Warren Leight

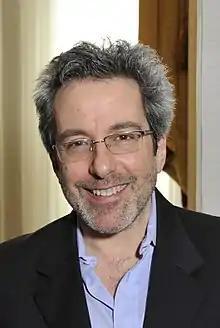
Leight at the 69th Annual Peabody Awards

Warren Donald Leight (born January 17, 1957) is an American playwright, screenwriter, film director and television producer. He is best known for his work on "" and "Lights Out" and as the showrunner for "In Treatment" and "". His play "Side Man" was a finalist for the 1999 Pulitzer Prize for Drama.